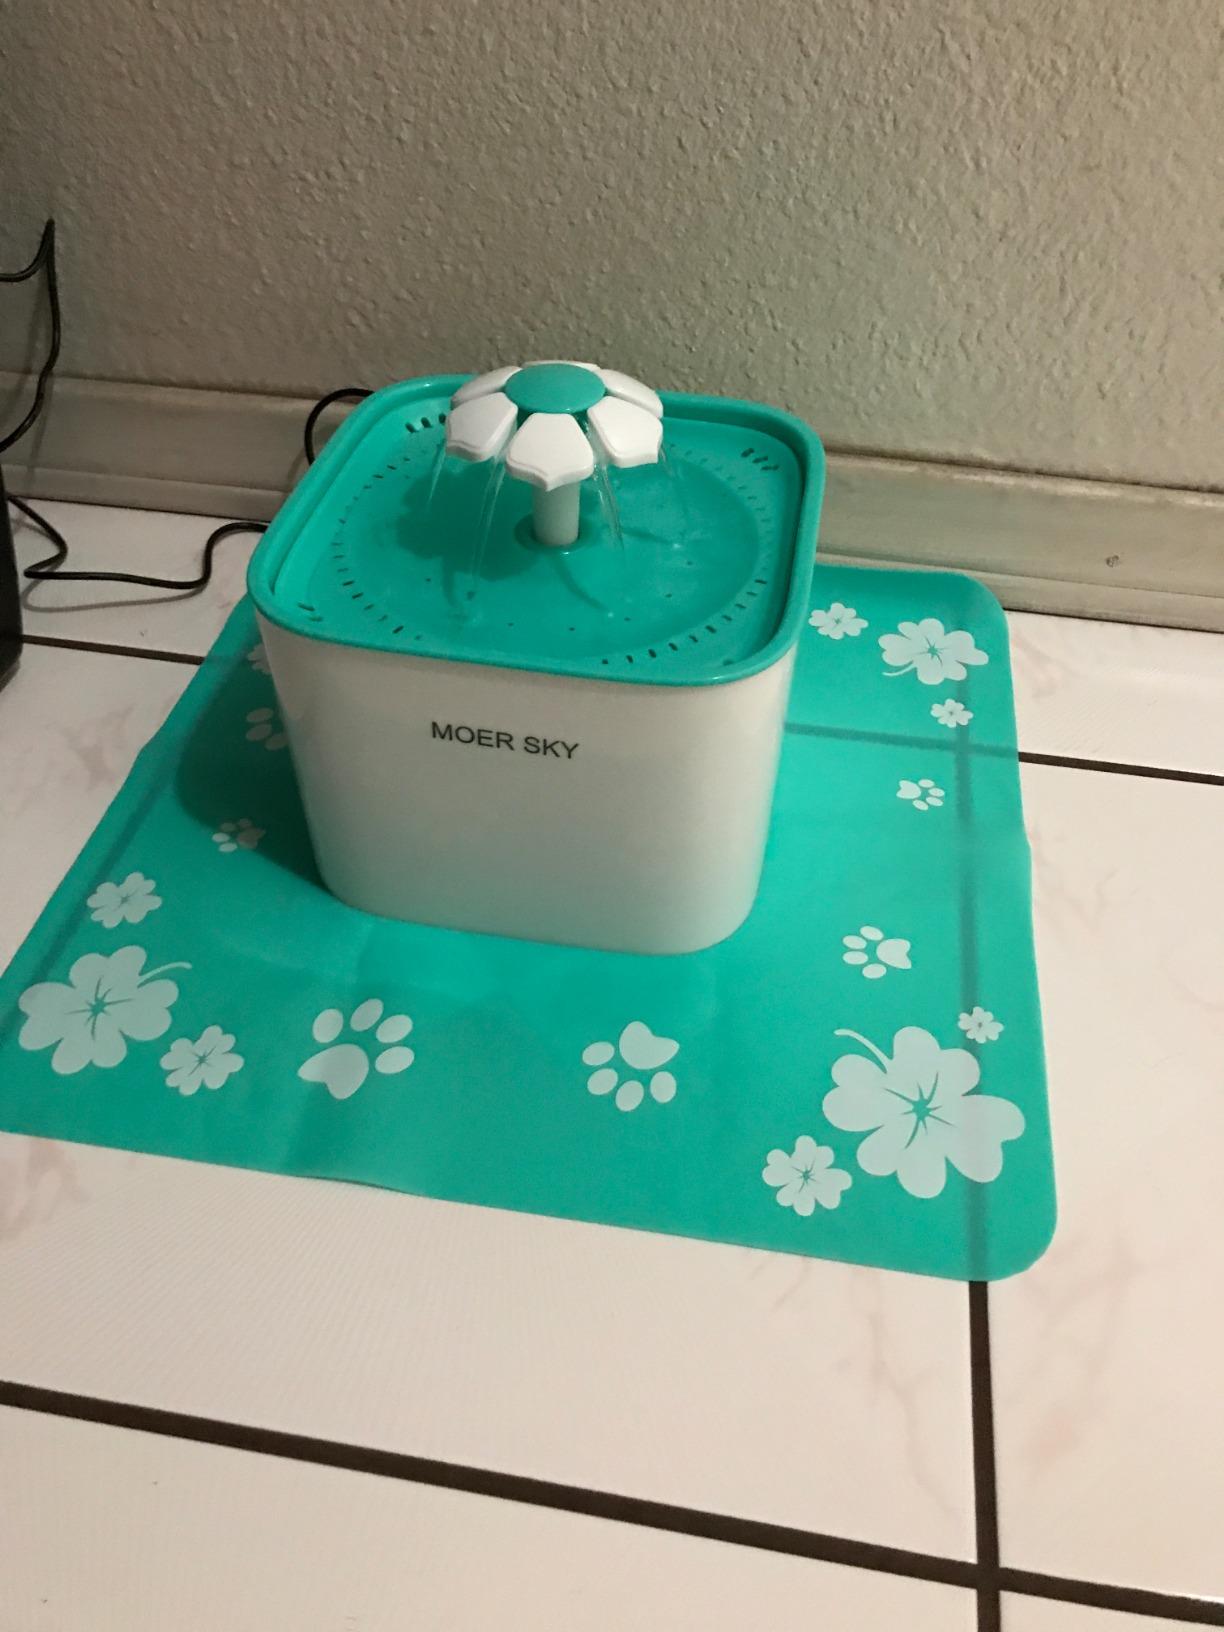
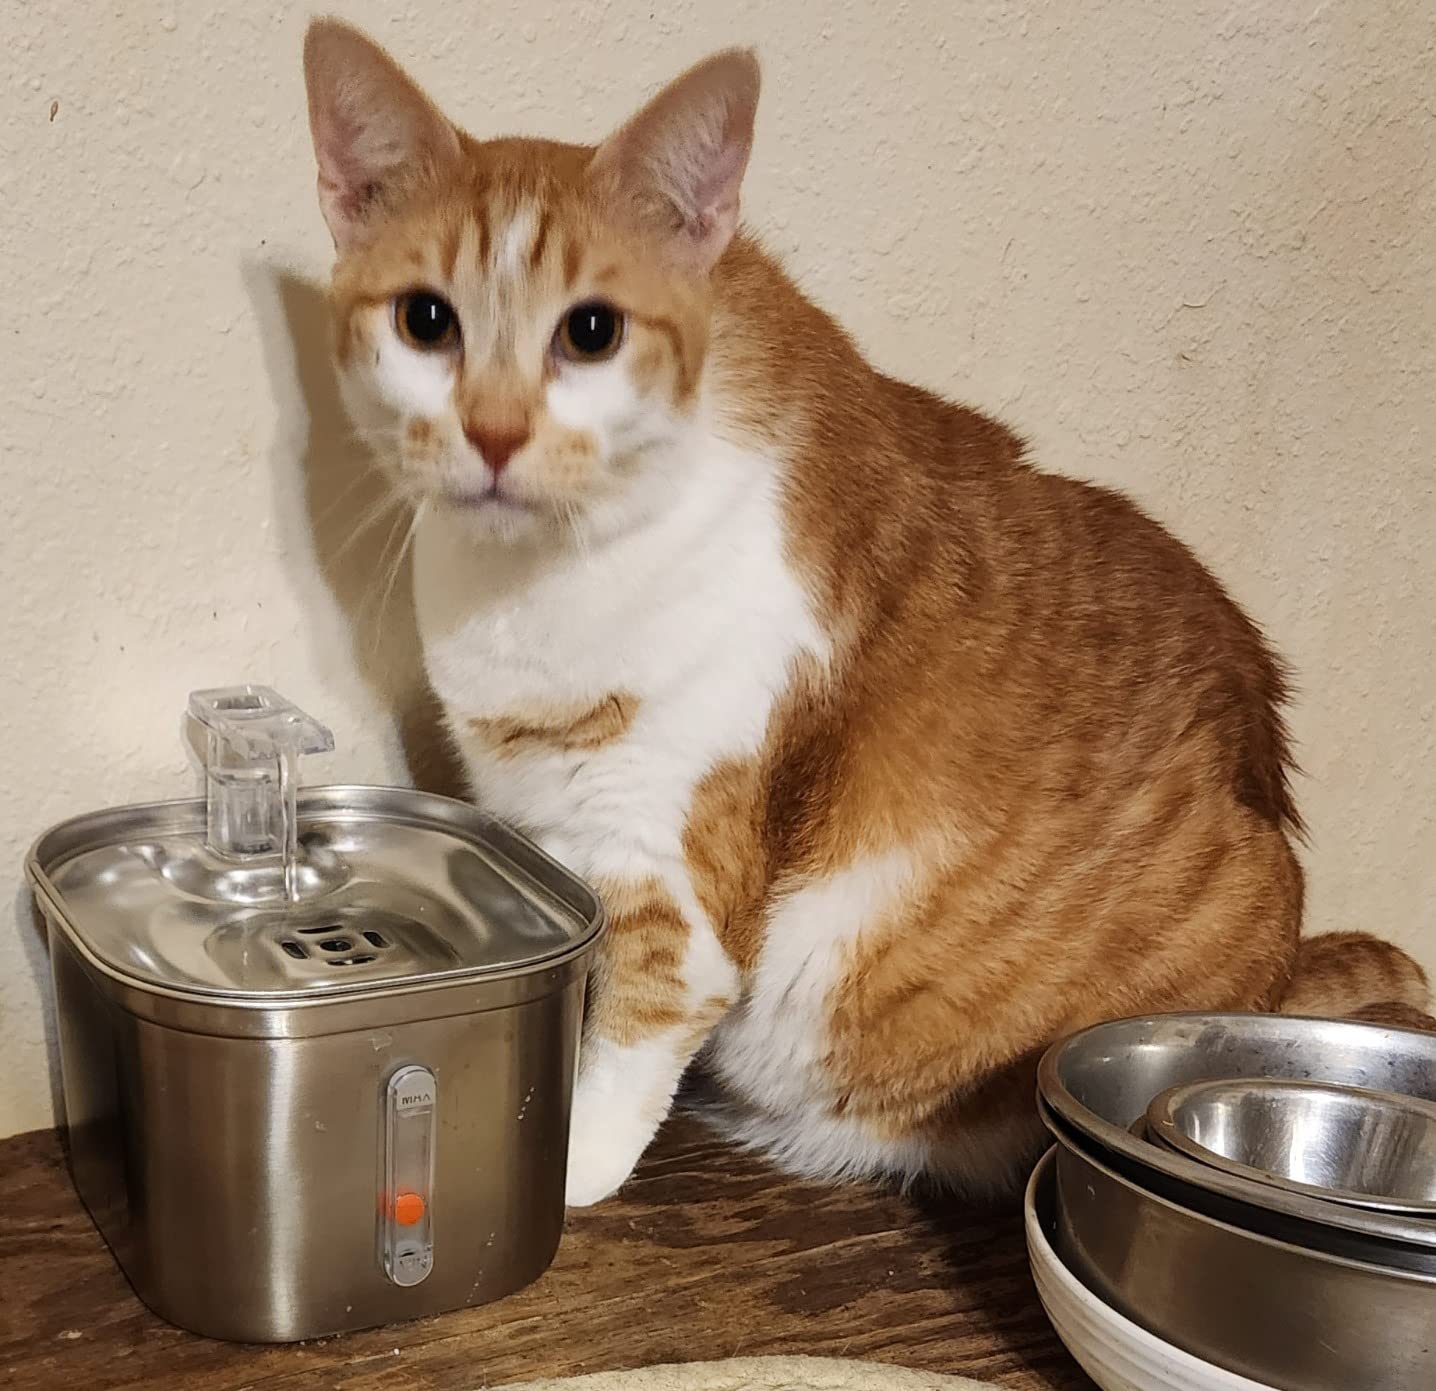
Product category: items_bowl
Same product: no